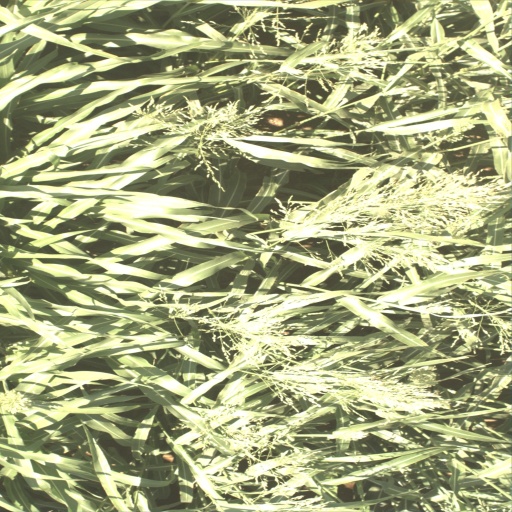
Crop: sorghum